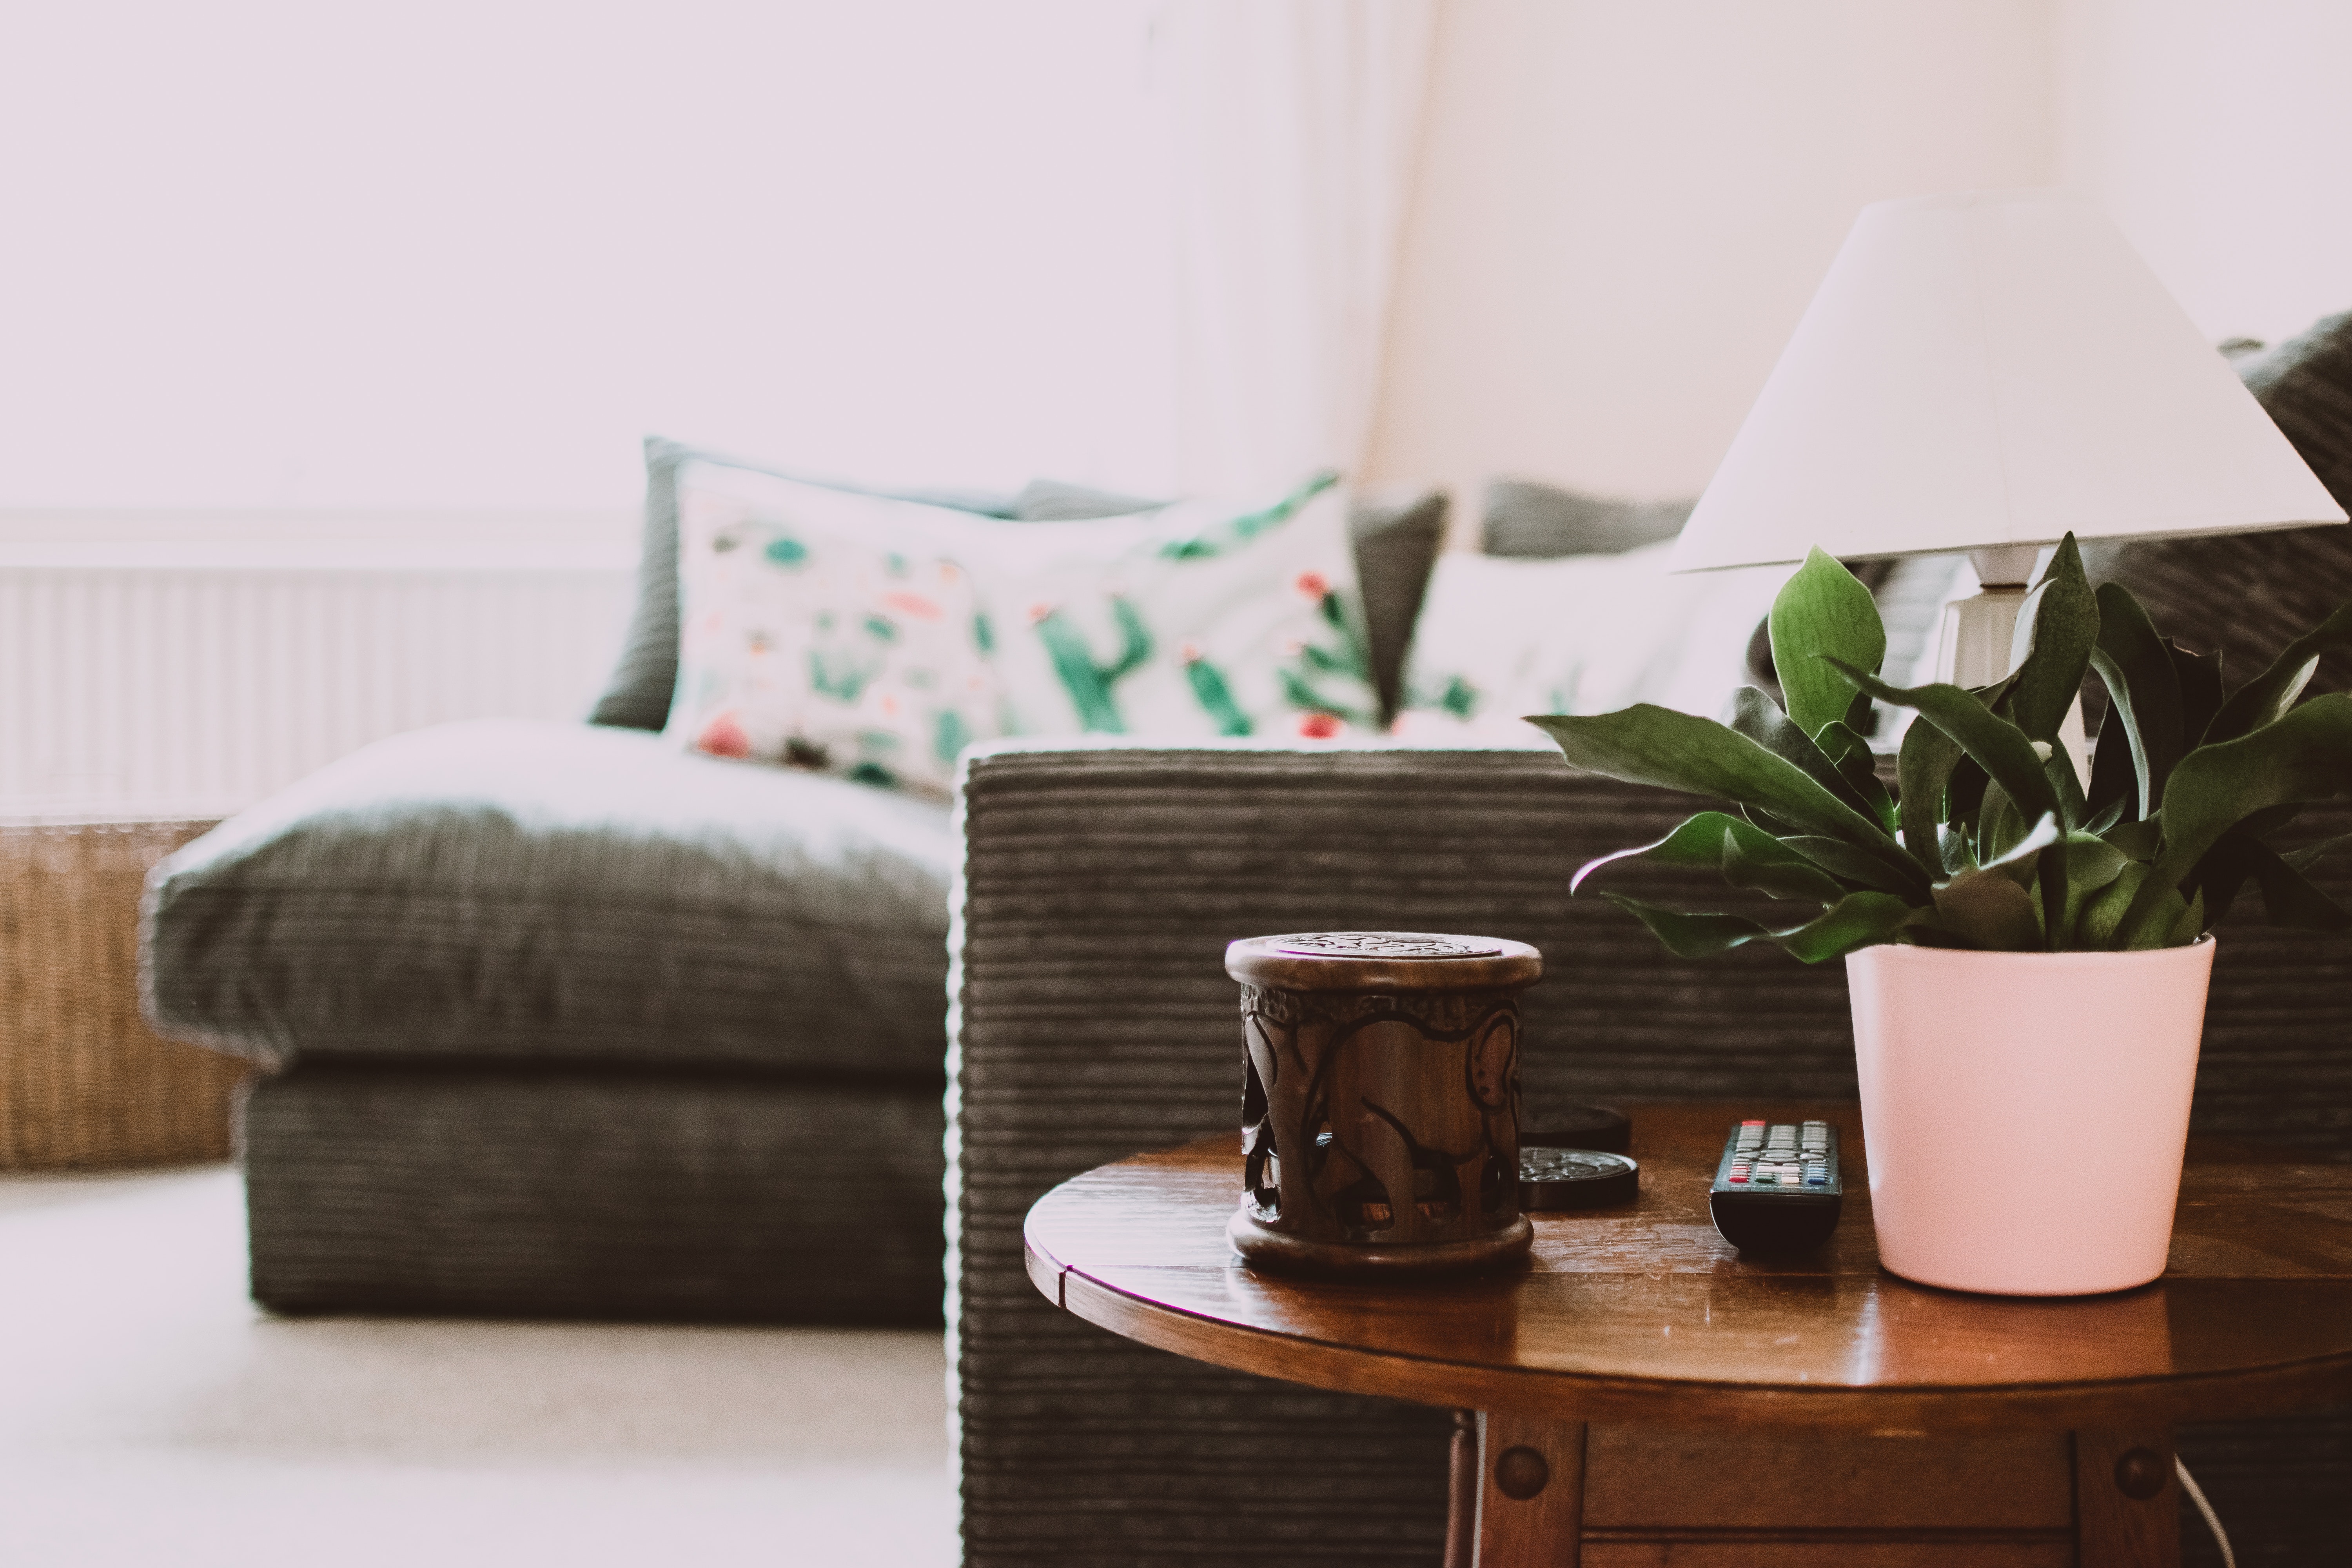
furniture, room, table, interior design, home, living room, suite, couch, coffee table, product